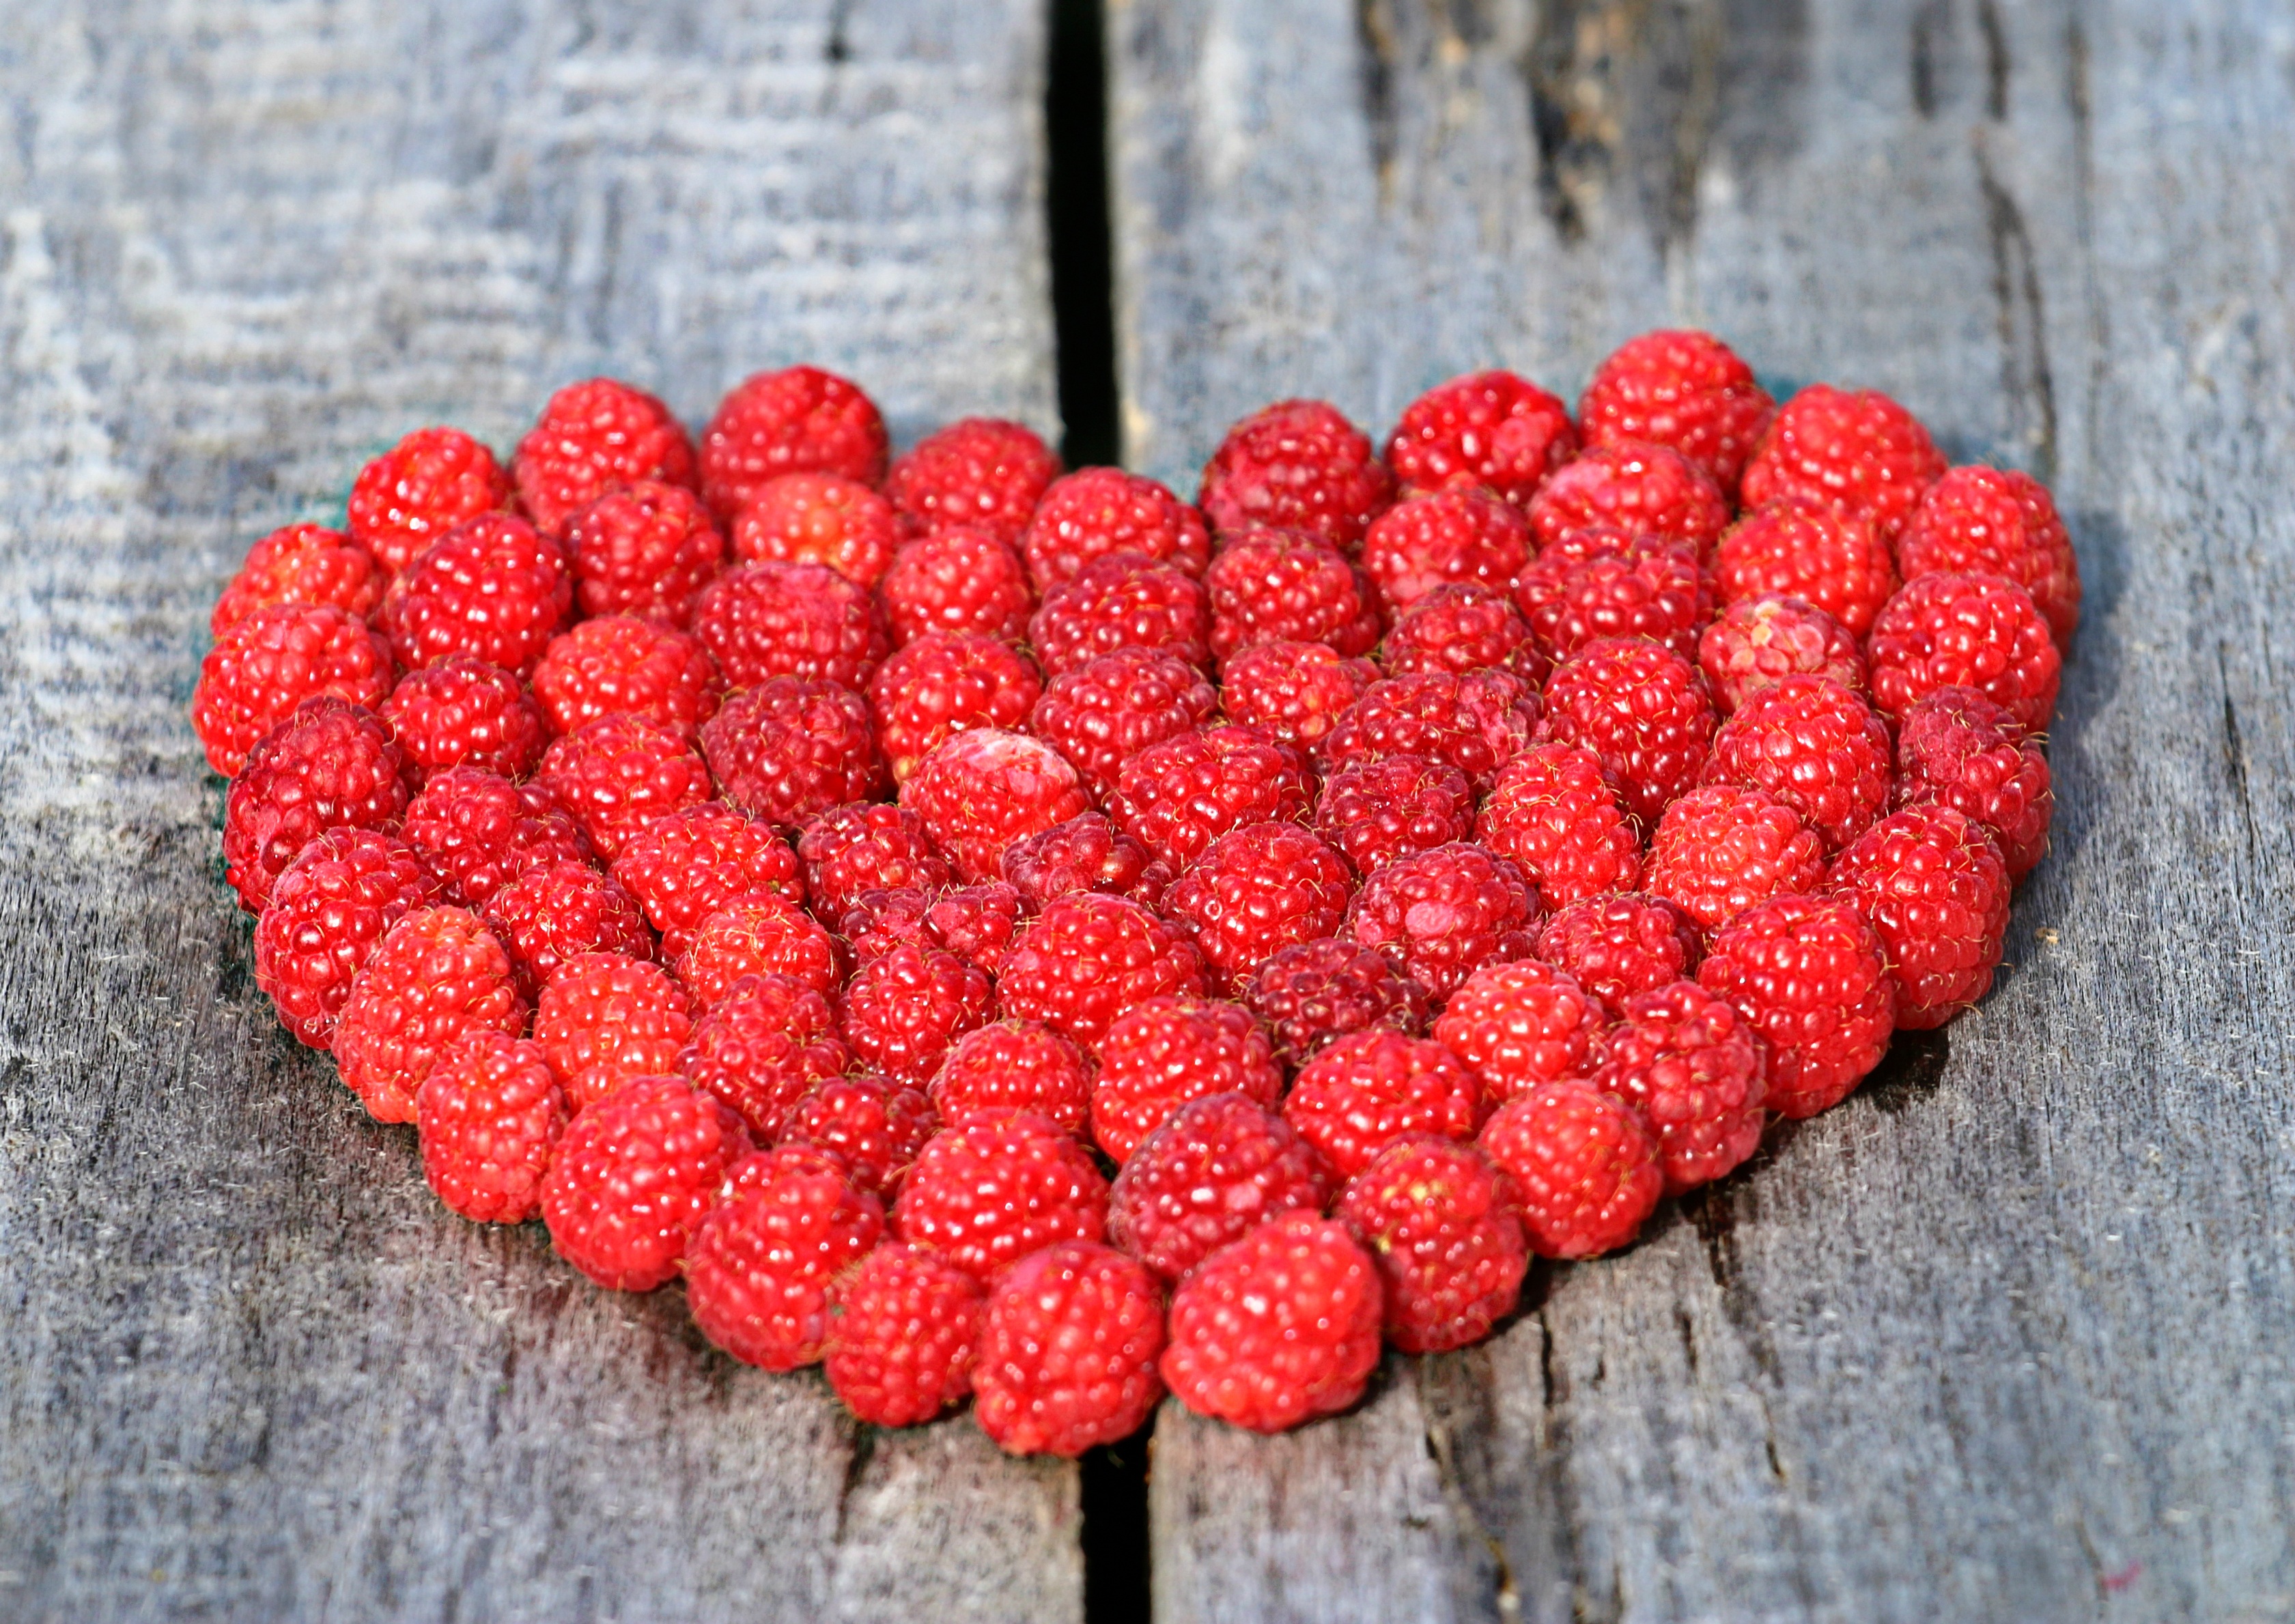
plant, board, raspberry, fruit, berry, flower, ripe, love, heart, food, red, symbol, produce, bead, strawberry, family, happiness, relationship, strawberries